William H. Gill

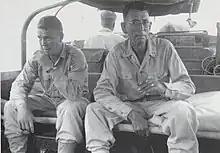
Gill (right) and his aide Captain William F. Barres on Luzon, Philippines in February 1945.

The Allied forces launched their liberation of the Philippines in late October 1944 with the amphibious landing in Leyte and the goal of the campaign was to recapture and liberate the entire Philippine Archipelago and to end almost three years of Japanese occupation. Gill and his division were held in the Sixth Army reserves until mid-November 1944, when Franklin C. Sibert, Commanding general, X Corps called up Gill's division into combat.